André Milongo

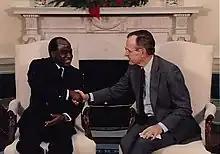
André Milongo with the President of the United States, George H. W. Bush, in 1991

André Ntsatouabantou Milongo (20 October 1935 – 23 July 2007) was a Congolese politician who served as Prime Minister of the Republic of the Congo from June 1991 to August 1992. He was chosen by the 1991 National Conference to lead the country during its transition to multiparty elections, which were held in 1992. He was also the founder and President of the Union for Democracy and the Republic (UDR-Mwinda), a political party. From 1993 to 1997, he was President of the National Assembly, and he was again a deputy in the National Assembly from 2002 to 2007.